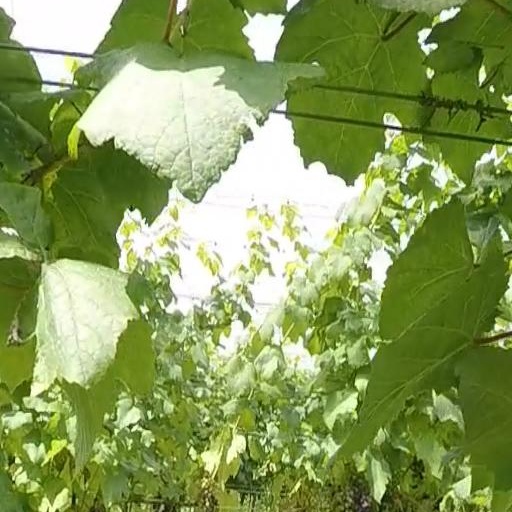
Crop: grape